Trustee of FC Jones & Son v Jones

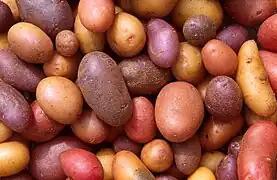

is an English unjust enrichment law case, concerning to what extent enrichment of the defendant must be at the expense of the claimant.